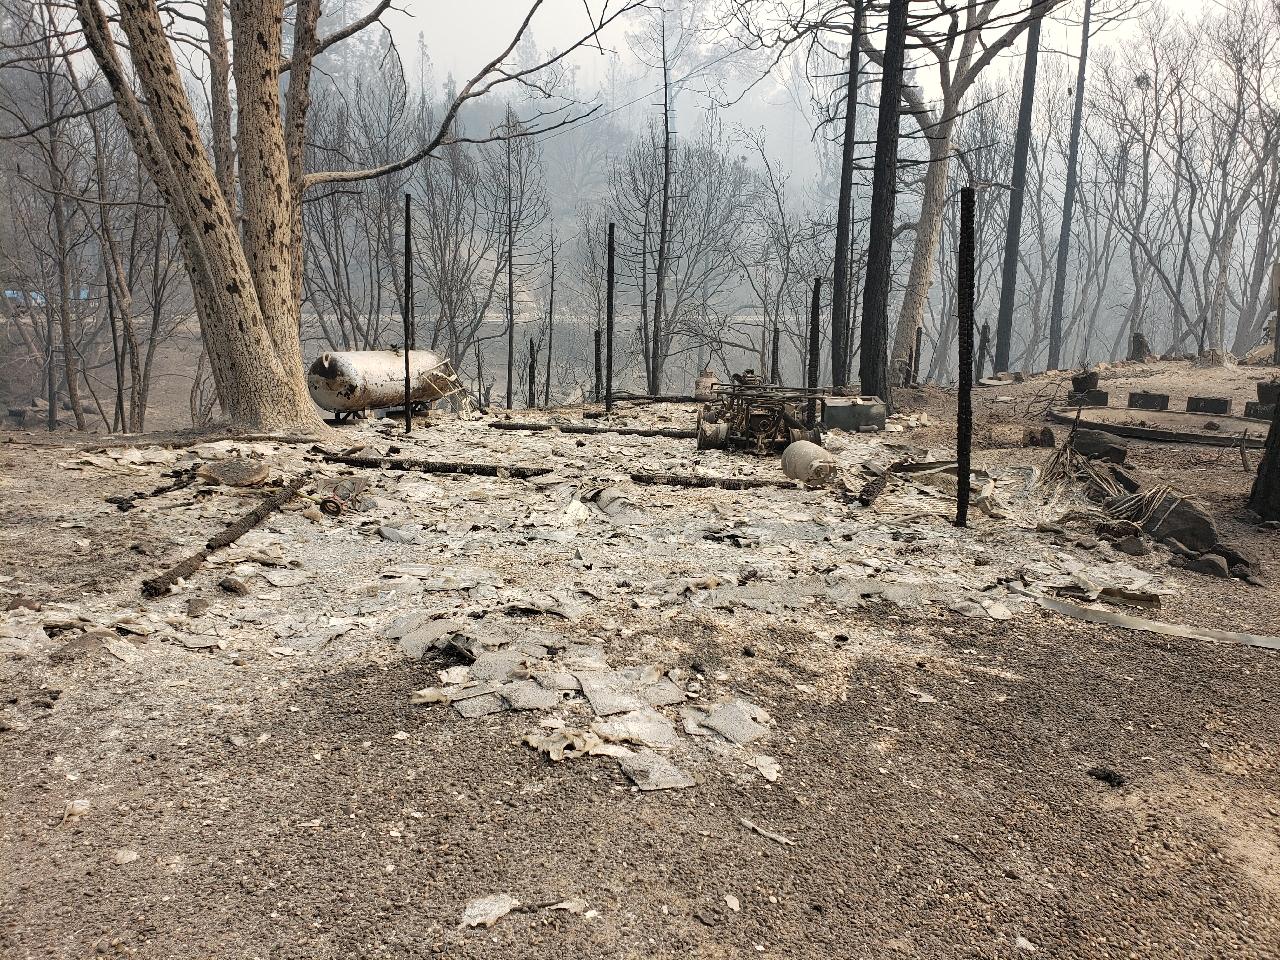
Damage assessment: destroyed